Véronique Hivon

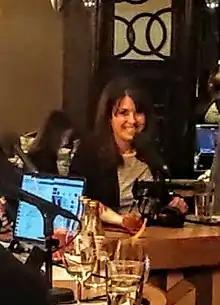
Hivon in 2018

Véronique Hivon (born 1970) is a Canadian politician in the province of Quebec. Hivon was elected to represent the riding of Joliette in the National Assembly of Quebec in the 2014 provincial election. She is a member of the Parti Québécois.